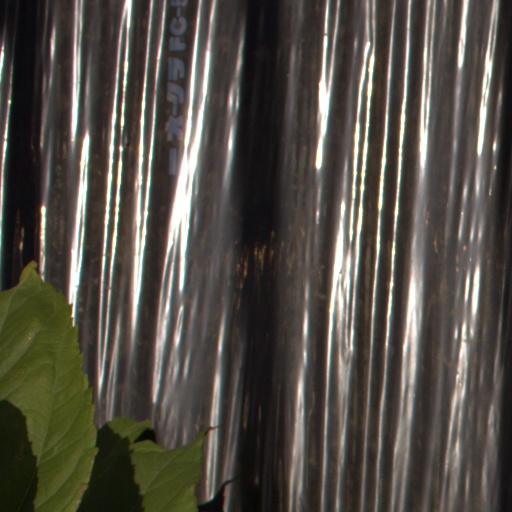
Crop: Jerusalem artichoke